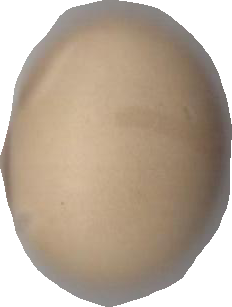
Variety: Dega